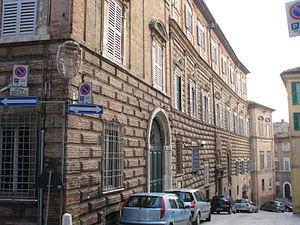
Macerata est une ville italienne d'environ 41 200 habitants, située dans la province de même nom, dans la région des Marches, en Italie centrale.